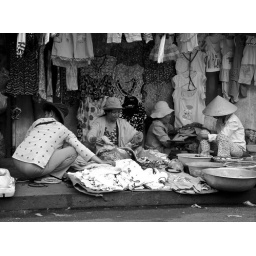
A street market just along from where I was living in Ho Chi Minh City. ref: pict1697